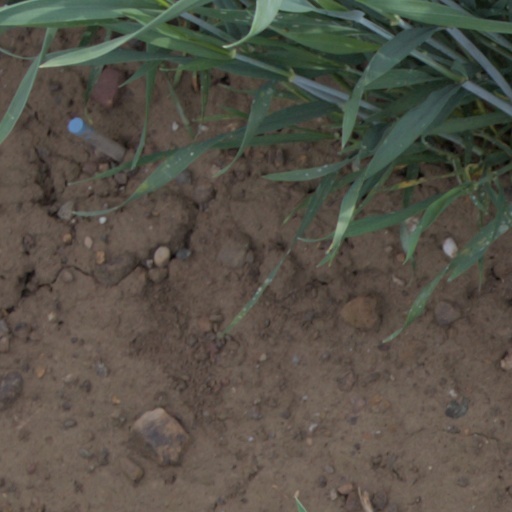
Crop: wheat